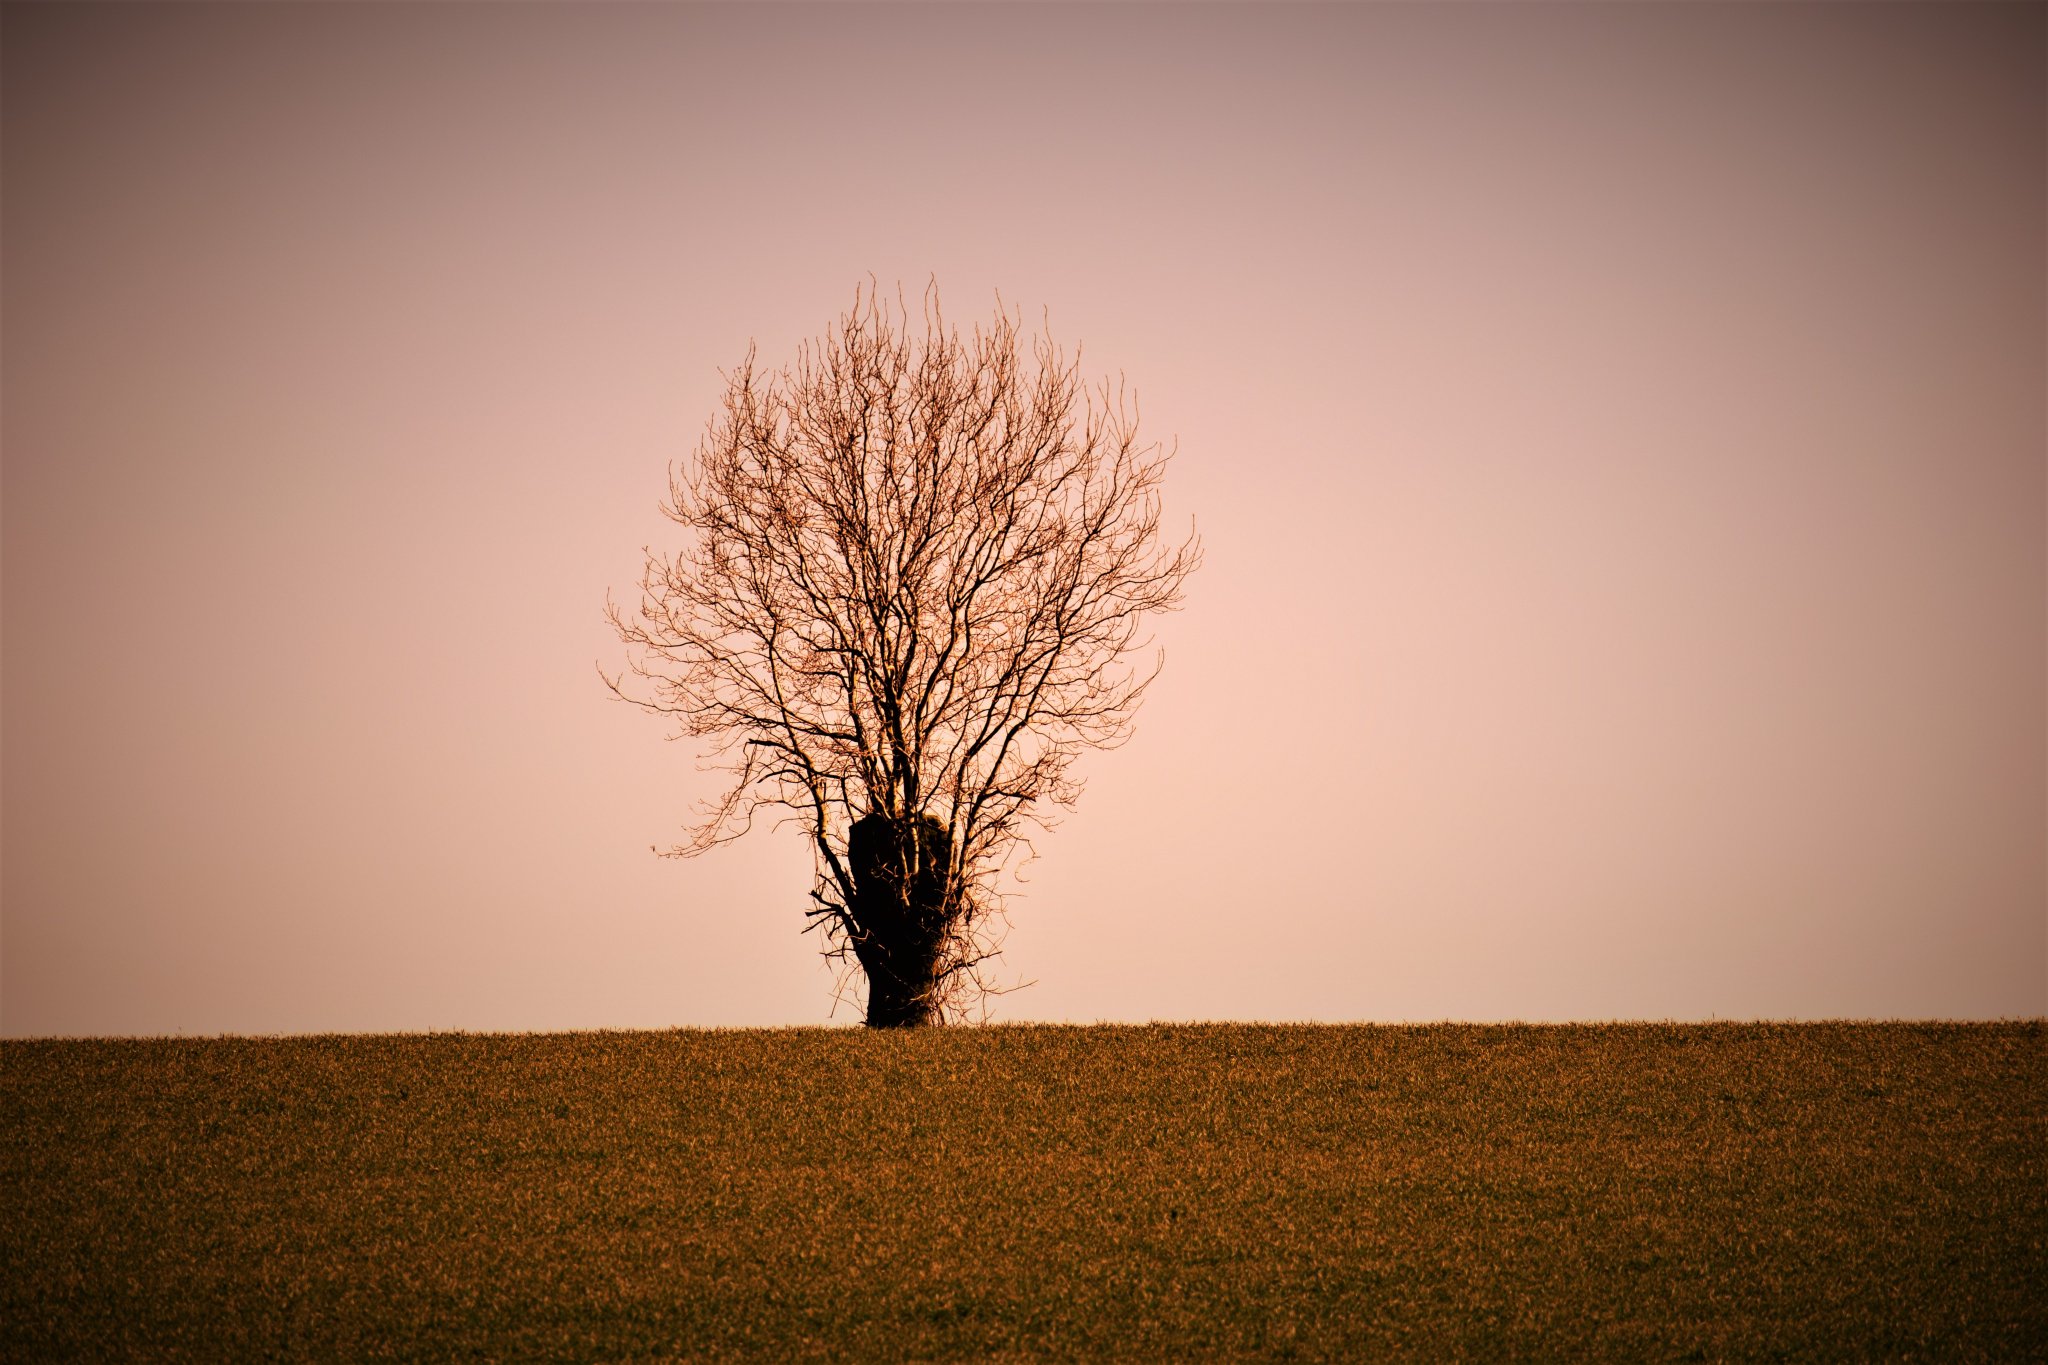
tree, sky, nature, natural landscape, atmospheric phenomenon, horizon, branch, woody plant, morning, atmosphere, plant, calm, landscape, wood, field, grass, stock photography, sunlight, plain, photography, twig, Tints and shades, savanna, fog